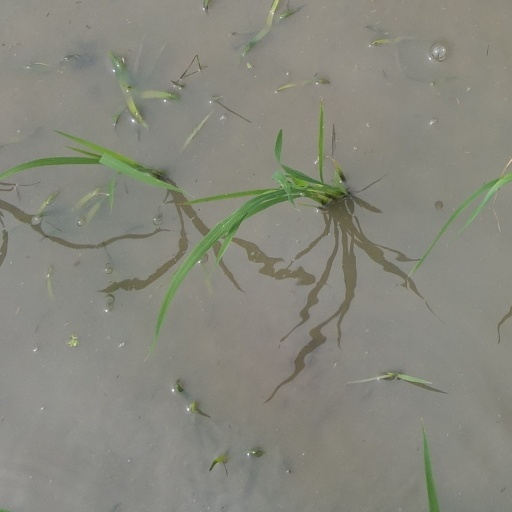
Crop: rice